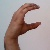
The image shows a hand gesture representing the letter 'C' in Indian Sign Language.